Jill Mortimer

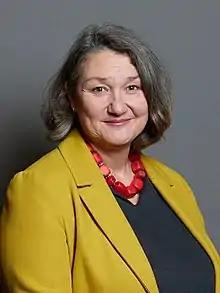
Official portrait, 2021

Jillian Wendy Mortimer (born 20 March 1965) is a British Conservative Party politician, who as Member of Parliament (MP) represented Hartlepool from 2021 to 2024.